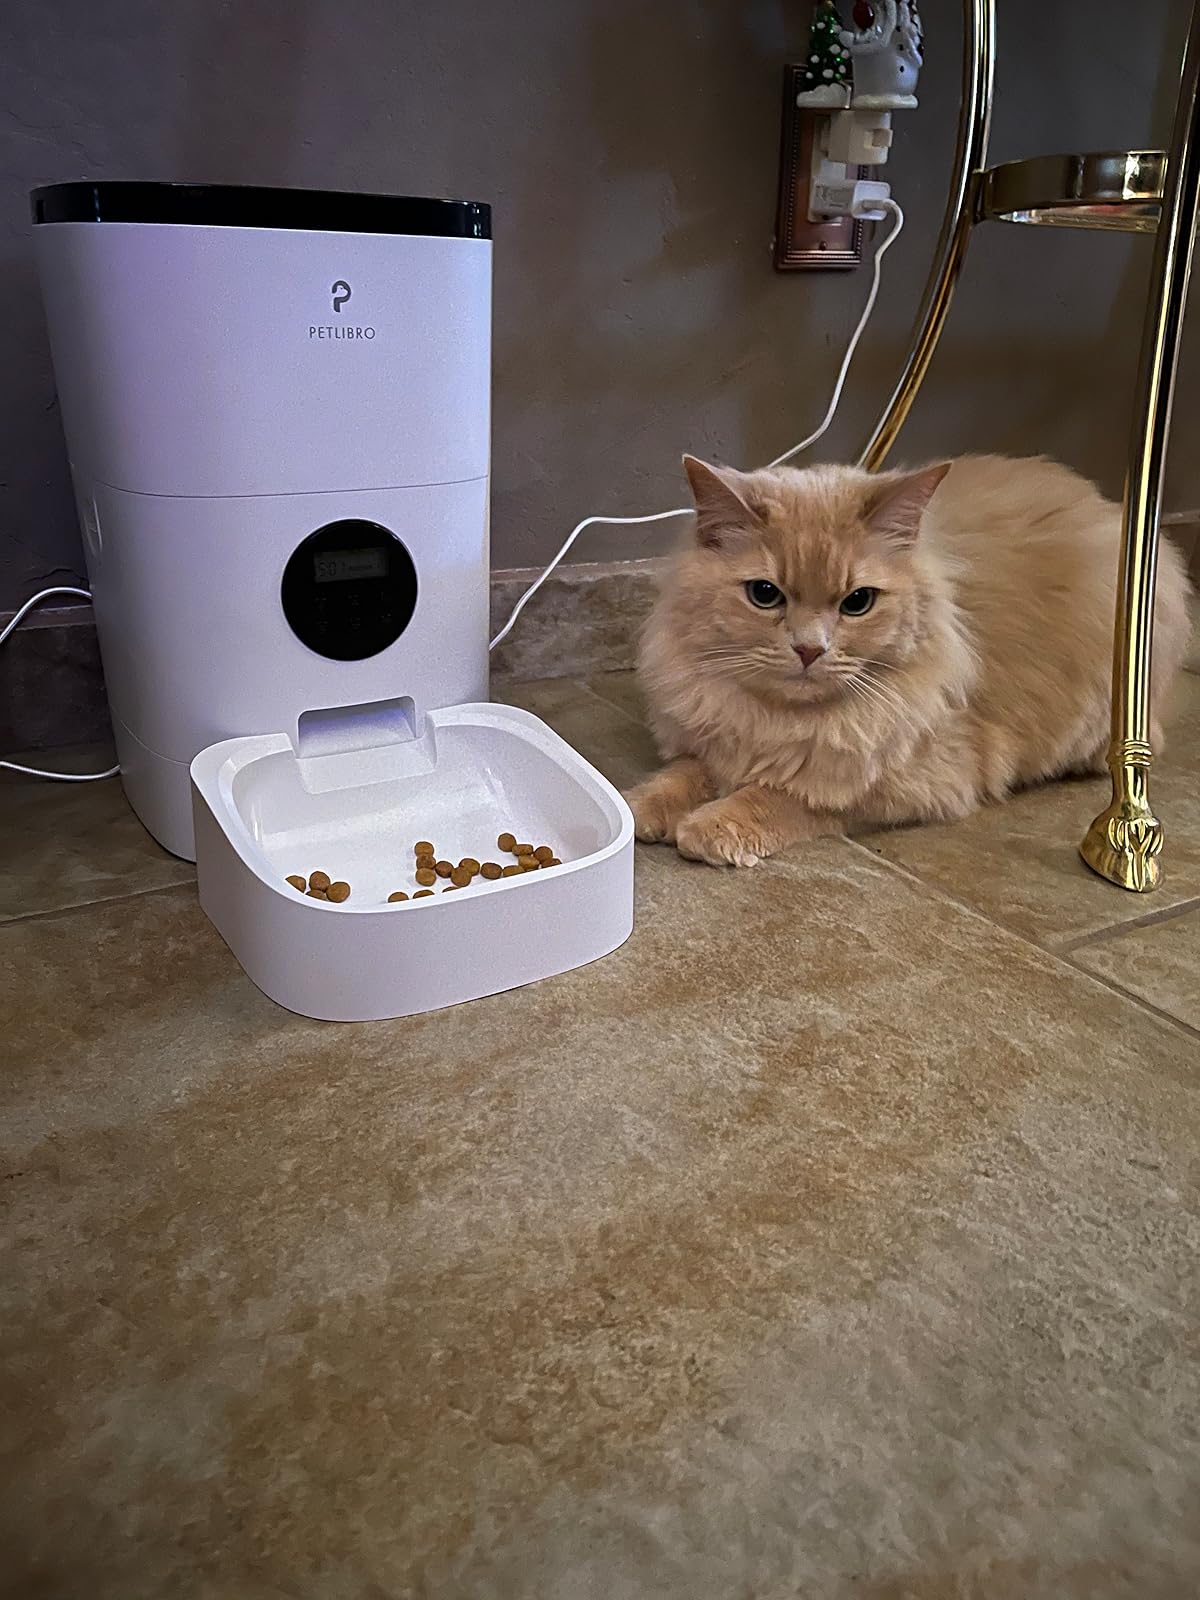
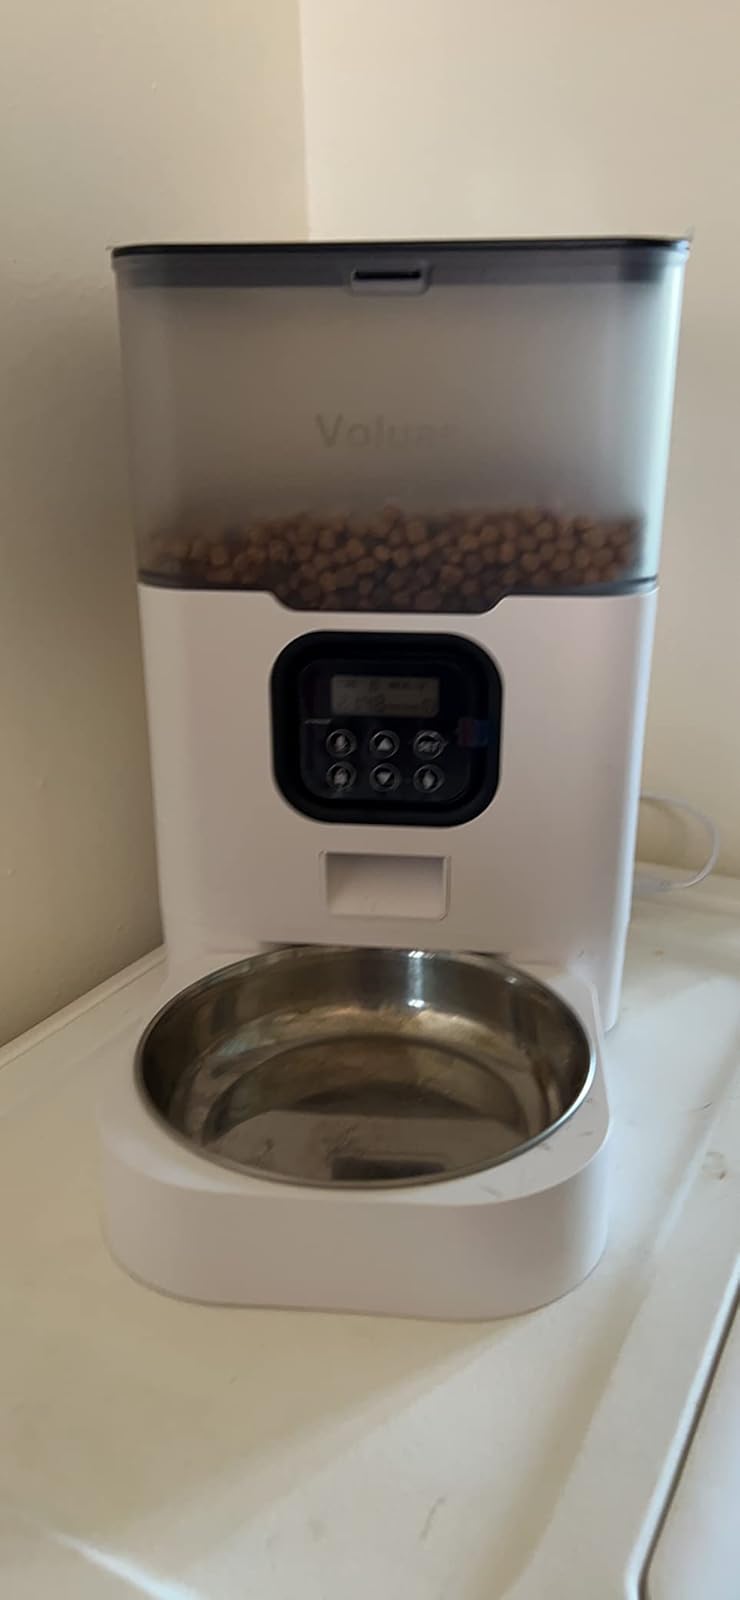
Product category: items_feeder
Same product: no